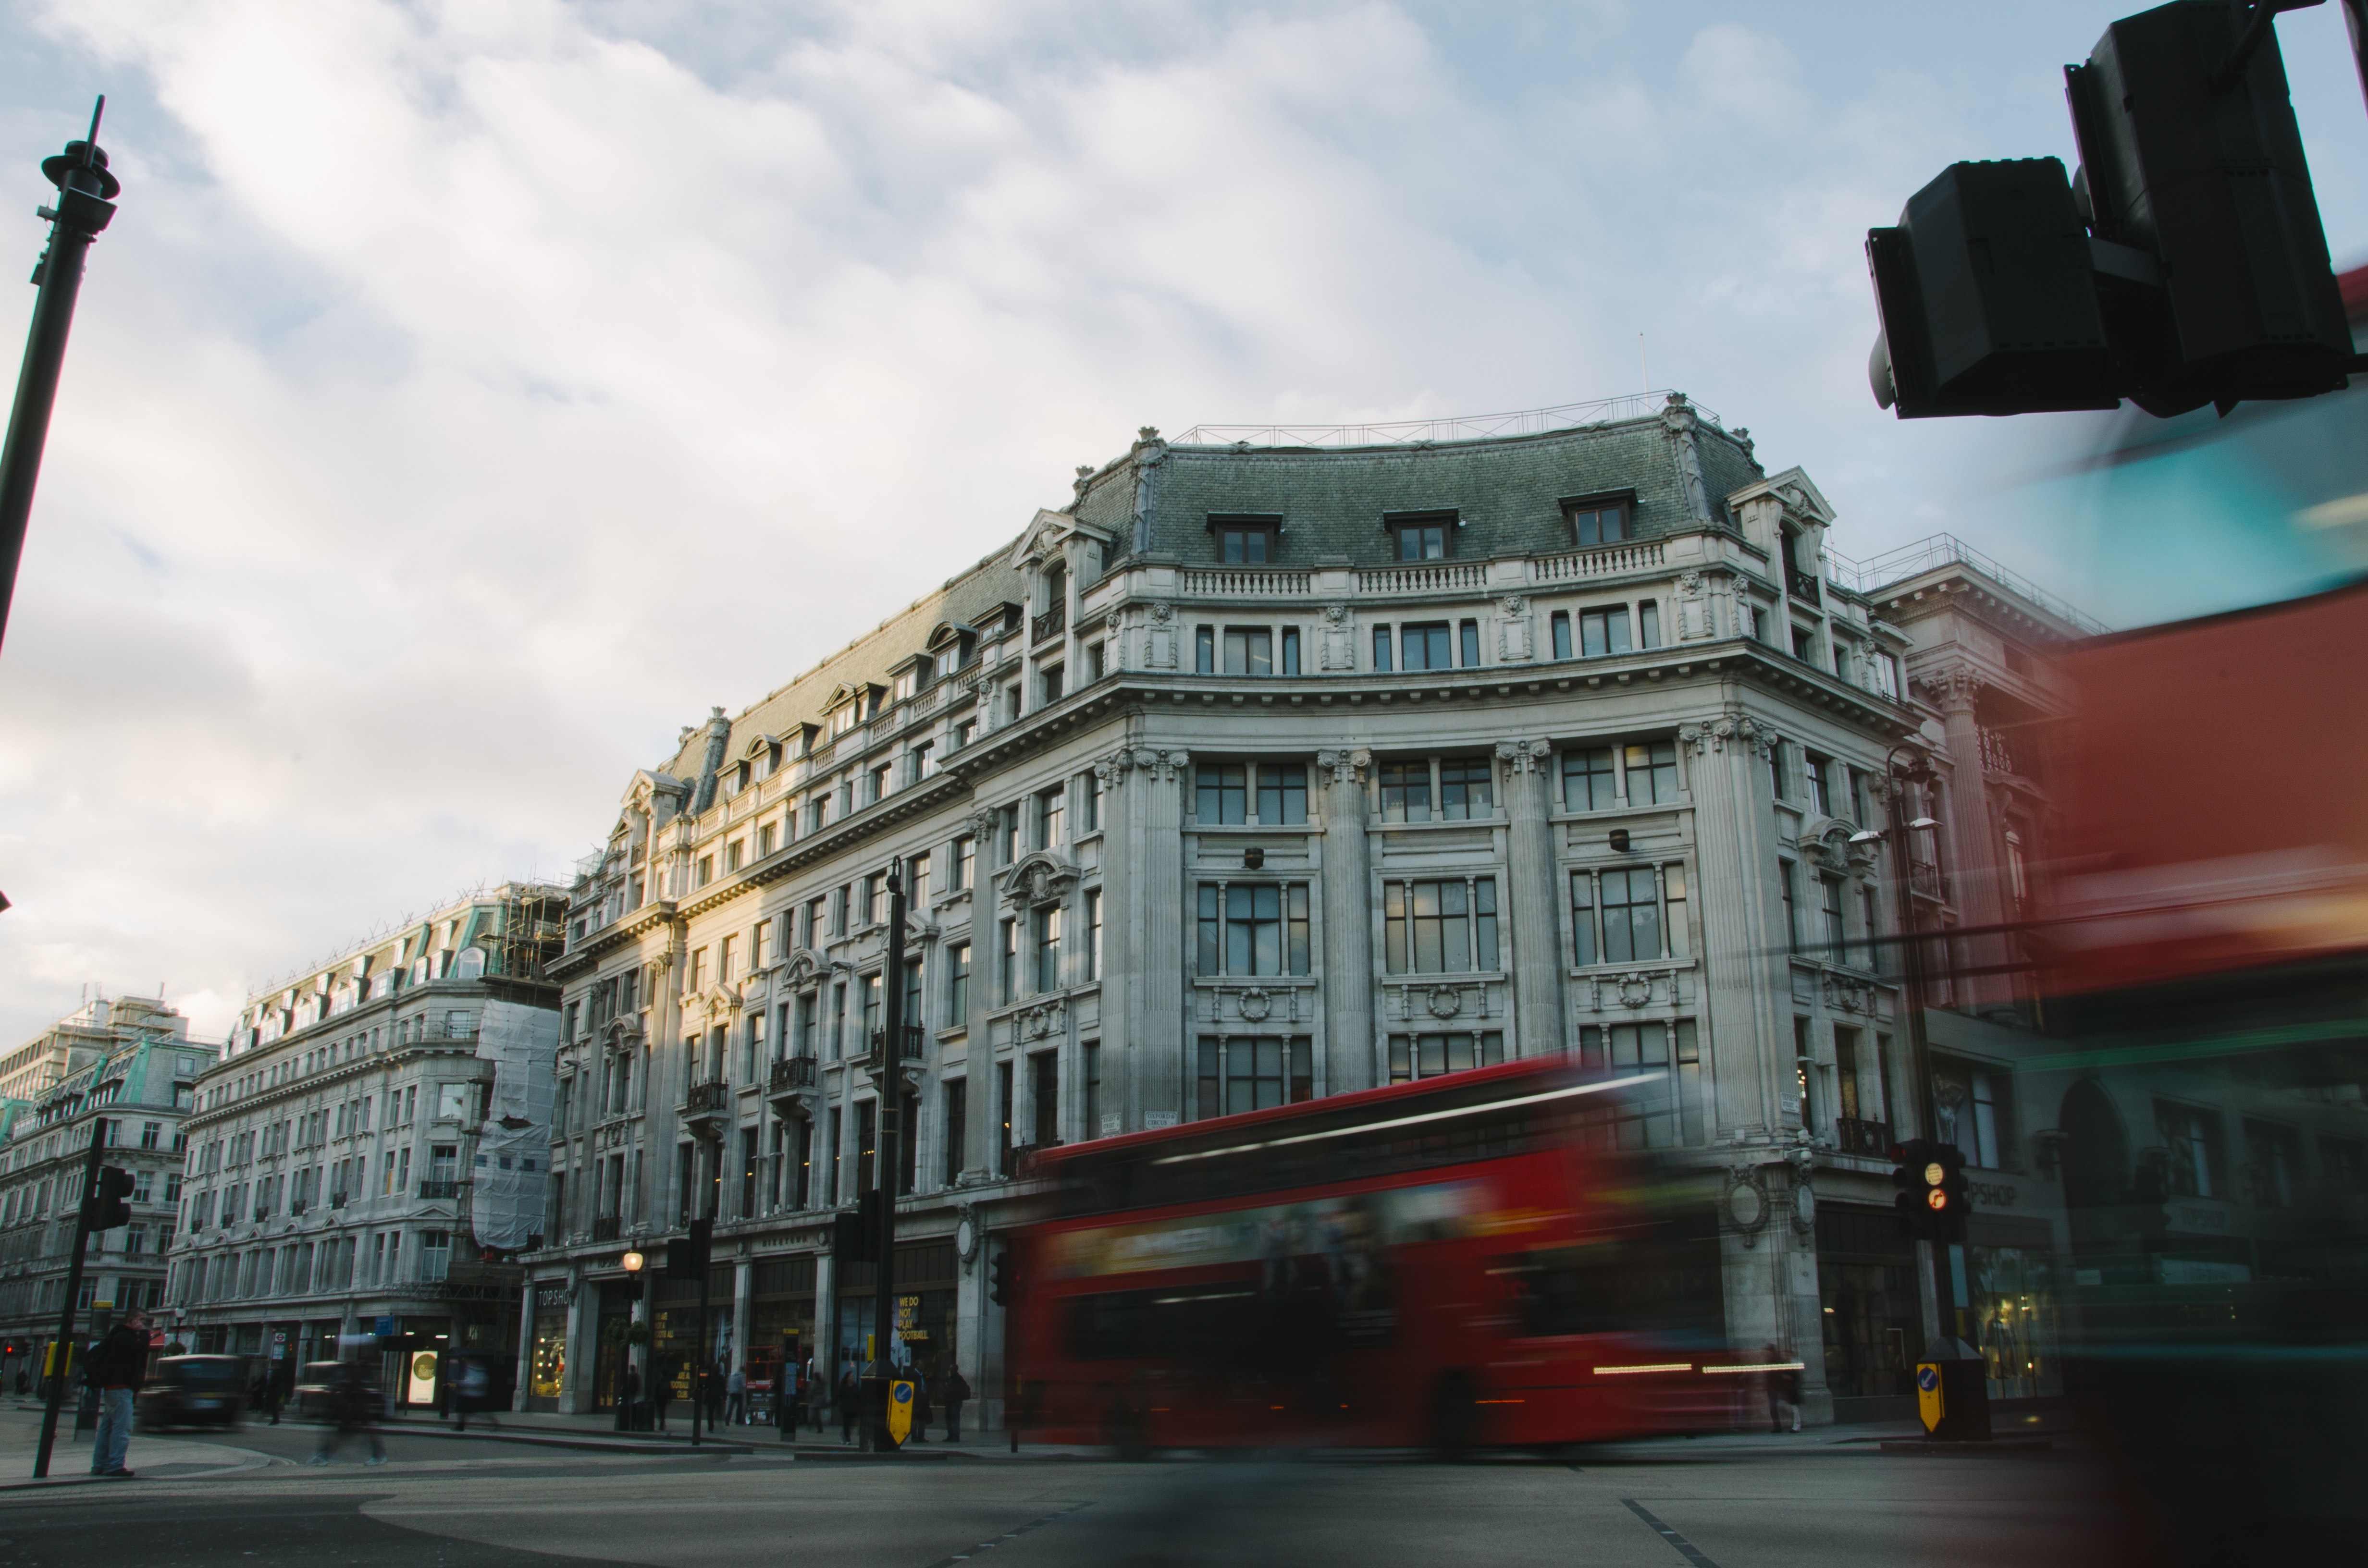
architecture, building, urban area, city, landmark, town, human settlement, sky, street, metropolitan area, downtown, metropolis, neighbourhood, infrastructure, facade, mixed use, house, road, photography, plaza, commercial building